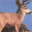
Label: deer